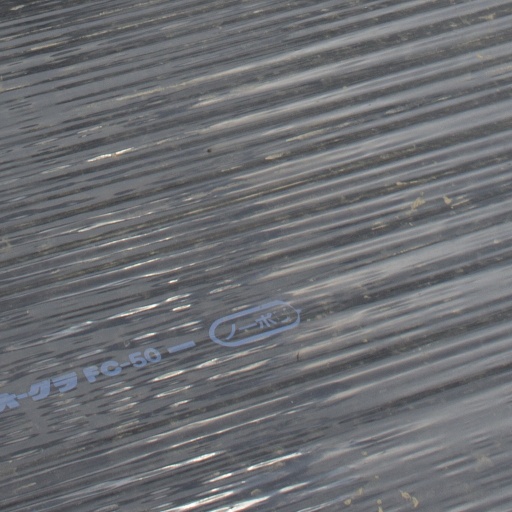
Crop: Jerusalem artichoke